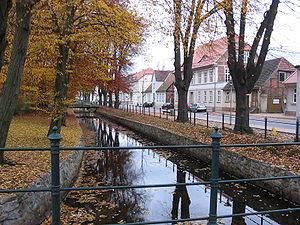
Ludwigslust est une ville d'Allemagne, située dans le land de Mecklembourg-Poméranie occidentale à une quarantaine de kilomètres au sud de Schwerin. Elle appartient à l'arrondissement de Ludwigslust-Parchim.